Occupy Canada

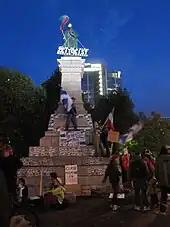
""Occupons Montréal"" during the Global Day of Action at Square Victoria

The event began at 9:30, with hundreds of people arriving in the morning. By 11 a.m., the area was packed with people dancing, and tents occupied a significant portion of the green space. By late afternoon, the crowd had increased to over 1,000 people, who marched up Beaver Hall Hill and down Saint Catherine Street. 85 tents were set up at Victoria Square